List of College Football Hall of Fame inductees (coaches)

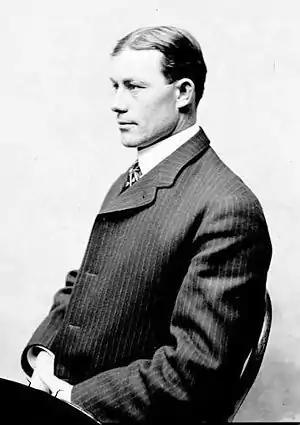
Fielding H. Yost, one of the first coaches inducted into the Hall of Fame in 1951

This is a list of College Football Hall of Fame members who have been inducted as coaches. As of the 2017 inductions, 214 individuals have been inducted as coaches since the College Football Hall of Fame was established in 1951.